Buildings at 2517, 2519, and 2523 Central Street

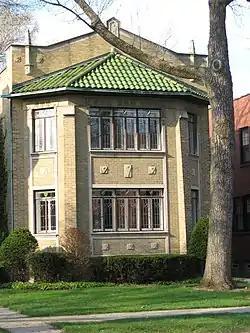
2517 Central Street

The Buildings at 2517, 2519, and 2523 Central Street are three related apartment buildings at 2517, 2519, and 2523 Central Street in Evanston, Illinois. The three two-flats were built as part of one development project in 1927. Architect Arthur Jacobs designed all three buildings using a consistent theme, so that the three buildings would have different designs but appear as parts of a complex. Common features to each building include a light-colored brick exterior, a projecting front facade, stone trim, and green tile roofs. All three buildings have a vertical emphasis, which is created by either buttresses or piers. Each building has an ornate roof line; 2517 has a parapet crested by pinnacles, 2519 has brick piers capped by urns which extend above the roof, and 2523 has a parapet with limestone coping and pinnacles.